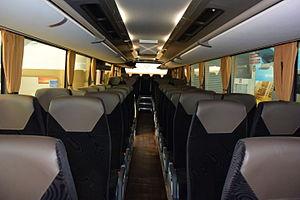
Le Crossway est un autocar de ligne interurbaine et scolaire fabriqué et commercialisé par les constructeurs Irisbus puis Iveco Bus depuis 2006. Dès 2013, Iveco Bus appose son logo sur la calandre.